Robin in other media

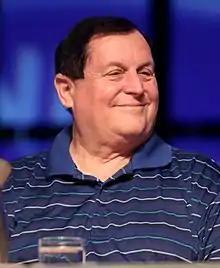
Burt Ward played Robin in the 1966–1968 "Batman" TV series as well as a 1966 film of the same name

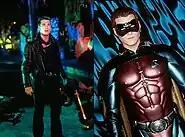
Chris O'Donnell as both Dick Grayson and Robin in 1995's "Batman Forever".

Lego produced a Lego Batman line of licensed sets in 2006, and a second Lego Super Heroes line in 2012. The 7783-The Batcave: The Penguin and Mr. Freeze's Invasion set features the Tim Drake version of Robin in his classic costume with a mini speedboat, as well as the 2012 version 6860-The Batcave which features Tim Drake's Robin in his red and black costume. 7785-Arkham Asylum includes Nightwing and his motorcycle as well. Set 6857-The Dynamic Duo Funhouse Escape also features the newer red and black Robin figure. Lego has also released a Robin minifigure (also Tim Drake), based on his appearance from "". In 2014, the Damian Wayne incarnation was released in a new set.